Port of Halifax

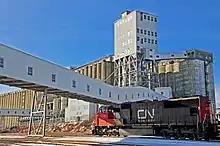
Halifax Grain Elevators, situated west of the Ocean Terminal Yards.

All HPA facilities except the Sheet Harbour Port are serviced by Canadian National.